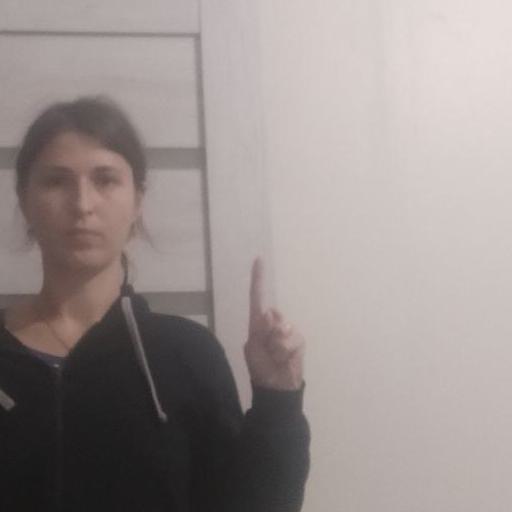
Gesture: one